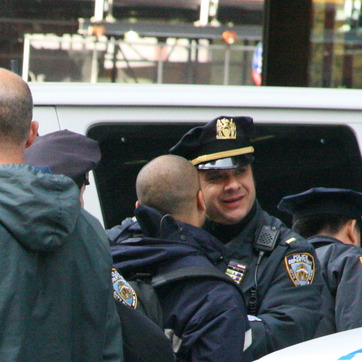
Material: hair